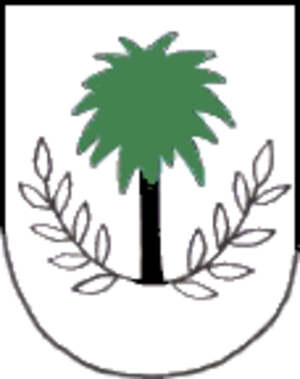
Tröbitz est une commune de Brandebourg, située dans l'arrondissement d'Elbe-Elster.